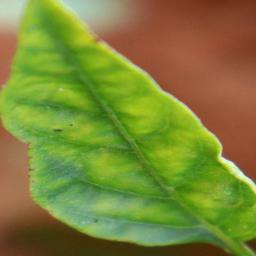
Label: nutritional